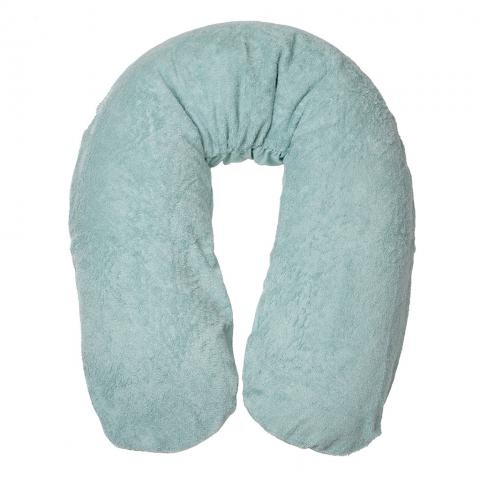
Nursing Pillow Form Fix Cover Sapphire
This removable cover (excl pillow) is specially made for the Nursing & Relaxation Pillow Form Fix Ecomed . The handy Form Fix cover with zipper is made of wonderfully soft terry cloth and machine washable. The elastic on the inside of the cover ensures that the cushion can be easily folded in all directions. 185 x 75 cm
Brand: Babylonia
Category: Baby & Toddler > Nursing & Feeding > Nursing Pillow Covers